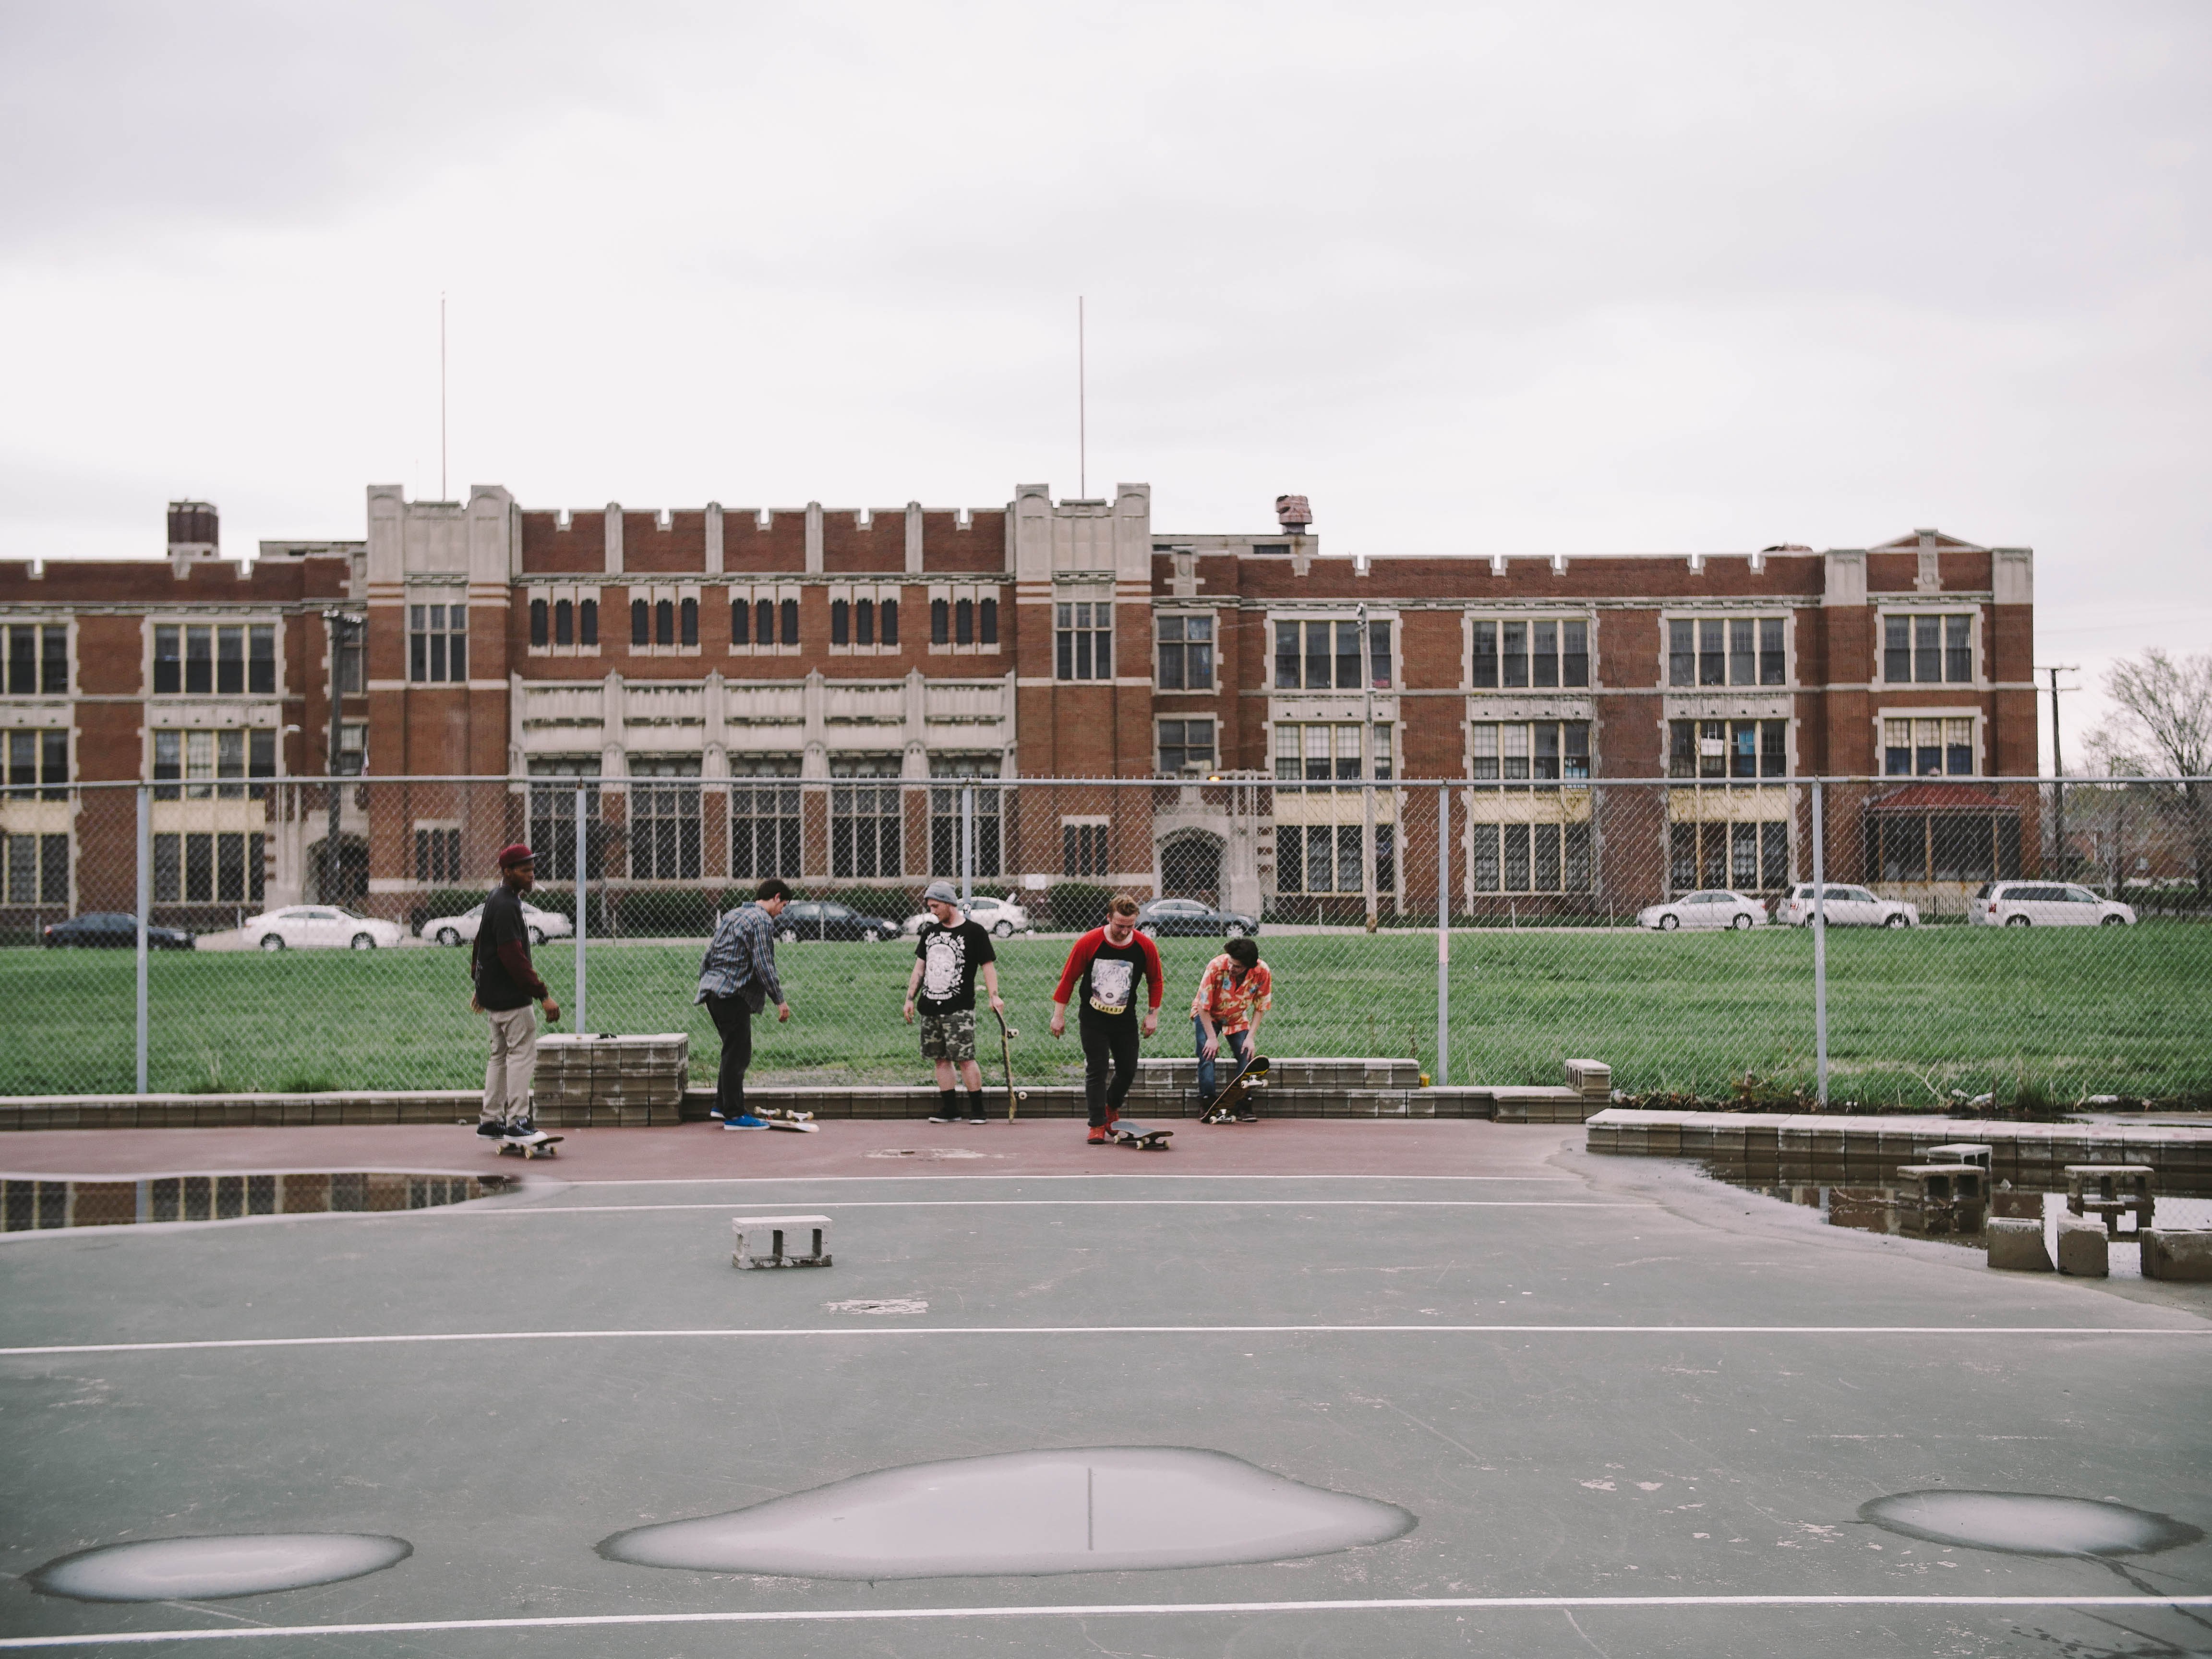
water, fence, architecture, structure, people, building, wet, city, skateboarding, downtown, plaza, park, stadium, public space, outdoors, men, cars, town square, campus, skaters, vehicles, neighbourhood, urban area, residential area, human settlement, sport venue